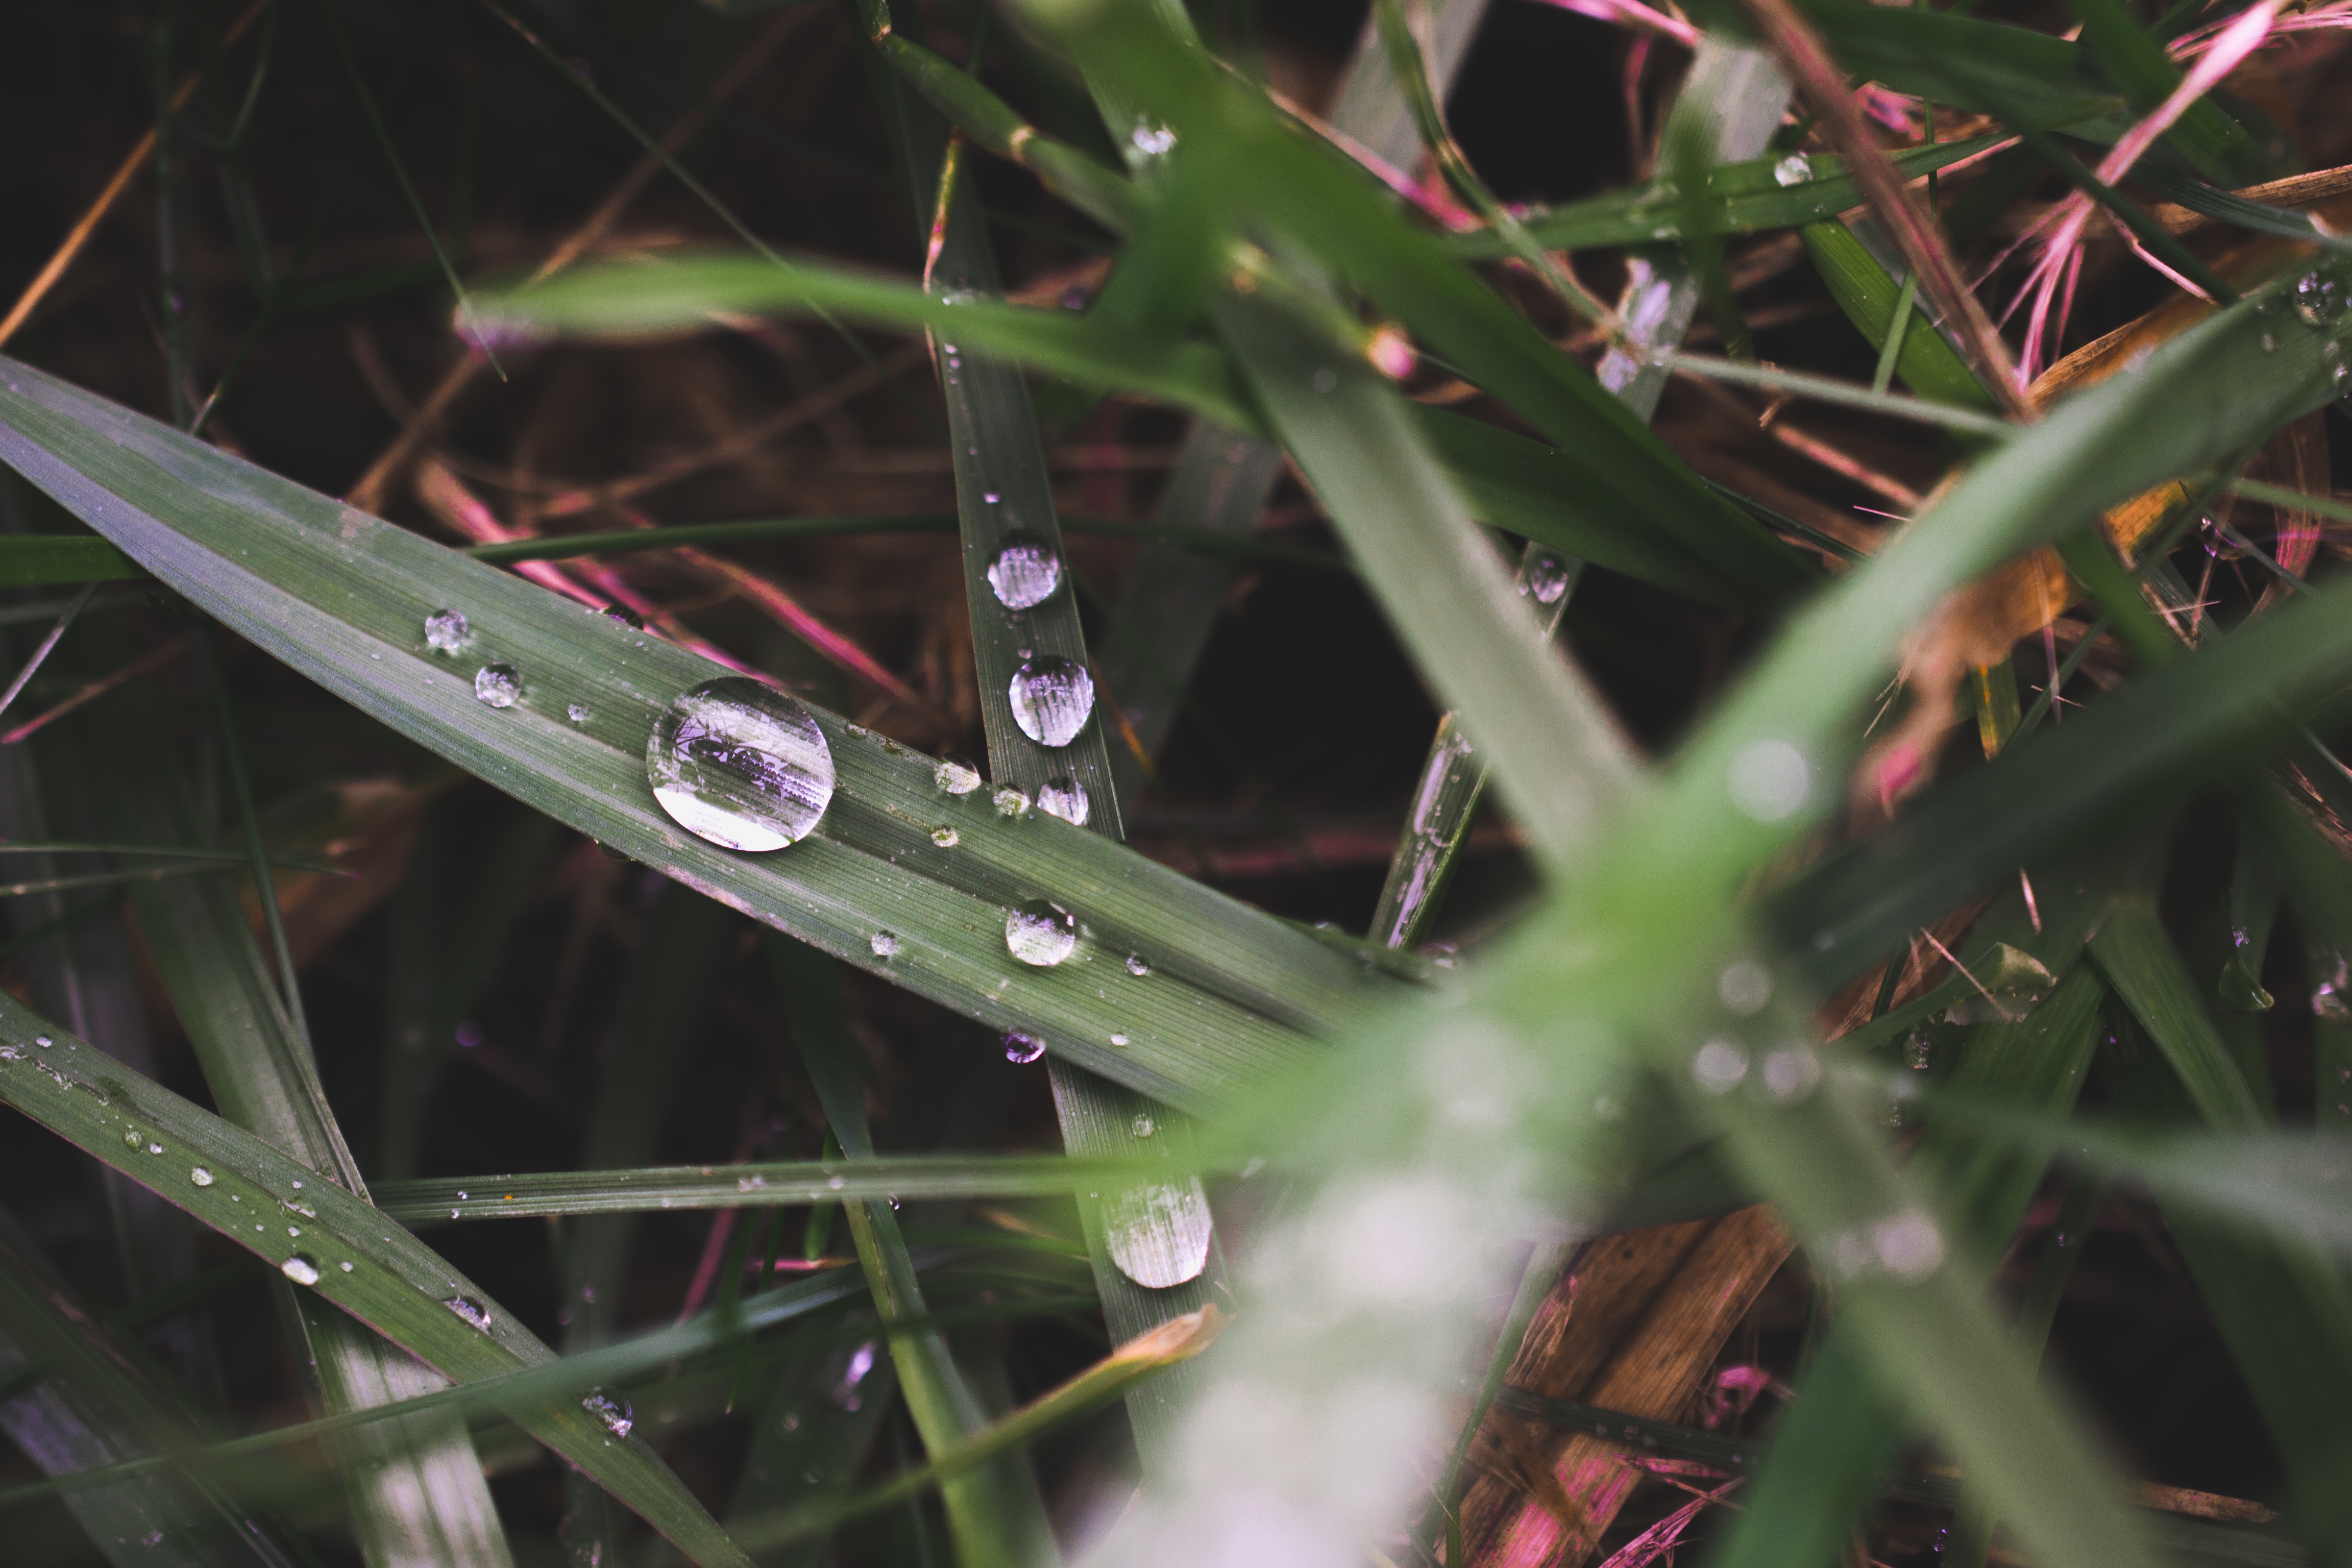
nature, grass, branch, dew, plant, leaf, flower, green, botany, flora, invertebrate, close up, moisture, macro photography, grass family, plant stem, thorns spines and prickles